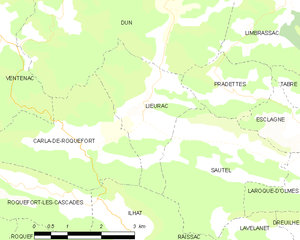
Carte des communes françaises: Lieurac